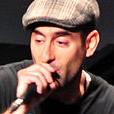
Age: 33